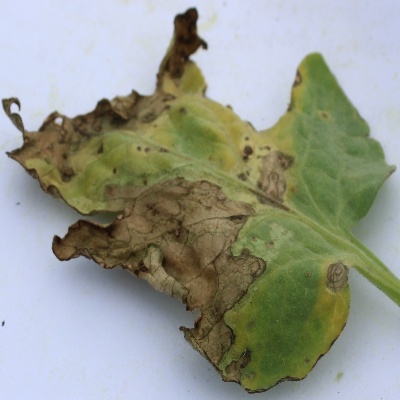
Crop: Tomato
Condition: verticulium wilt